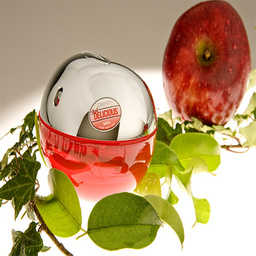
Label: Apple